Carlotta Corpron

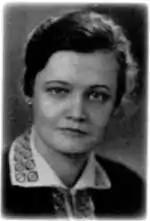
Carlotta Corpron

Carlotta Corpron (December 9, 1901 – April 17, 1988) was an American photographer known for her abstract compositions featuring light and reflections, made mostly during the 1940s and 1950s. She is considered a pioneer of American abstract photography and a key figure in Bauhaus-influenced photography in Texas.